Peugeot Speedfight

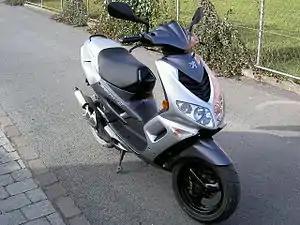
Peugeot Speedfight 2

The Peugeot Speedfight is a scooter made by Peugeot Motocycles. It is available in and models, with the 50 cc moped model being used by holders of restricted licences worldwide. It is available in air- or more expensive liquid-cooled versions.